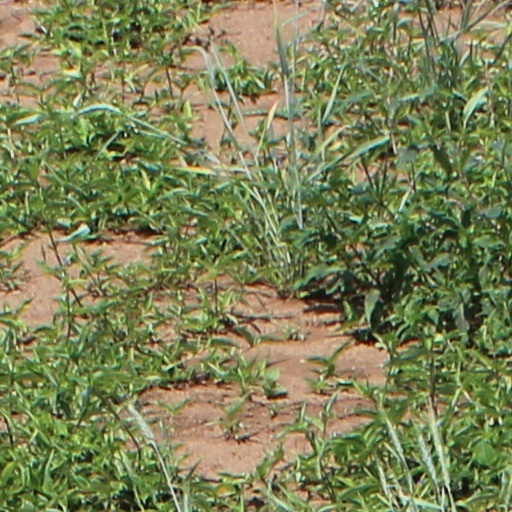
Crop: wheat